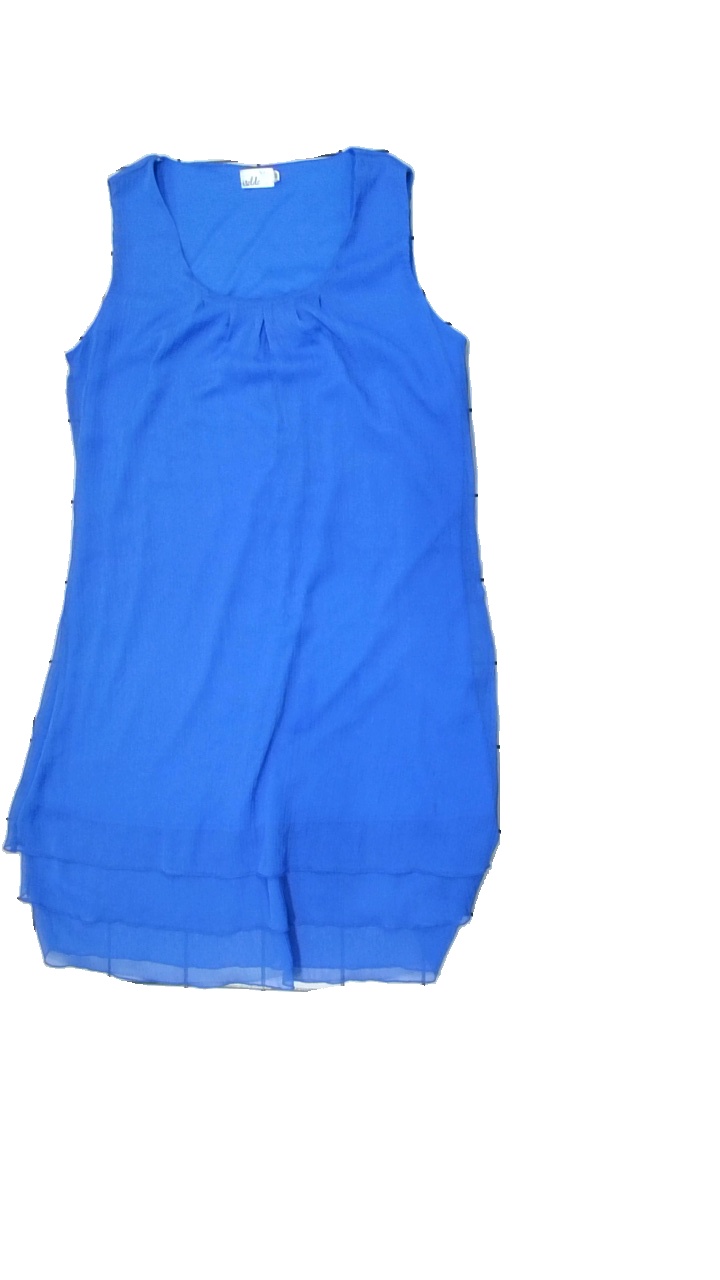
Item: Dress (Ladies)
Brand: Isolde
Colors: Blue
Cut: Regular, C-collar
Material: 100% polyester
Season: All
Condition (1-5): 3
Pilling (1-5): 4
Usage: Reuse
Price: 50-100